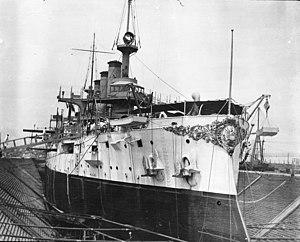
L’USS Connecticut (BB-18) est un cuirassé pré-dreadnought de la Marine des États-Unis. Quatrième navire de cette force à être nommé d'après l'État du Connecticut, il est le navire de tête de la classe Connecticut. Lancé le 29 septembre 1904, il entre en service deux ans plus tard. En 1907, il participe à la circumnavigation de la Grande flotte blanche, véritable démonstration de force de la puissance navale américaine. Durant la Première Guerre mondiale, il participe à la bataille de l'Atlantique en 1917 durant laquelle il est déployé près de la côte Est des États-Unis et dans les Caraïbes. Après la fin du conflit, il rapatrie de nombreux soldats de l'American Expeditionary Force avant de croiser dans les Caraïbes ; le Connecticut est finalement retiré du service le 1ᵉʳ mars 1923 avant d'être vendu pour démolition six mois plus tard, en accord avec les termes du traité naval de Washington ratifié l'année précédente.